Pim Koopman

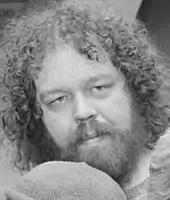
Koopman in 1984

Wilhelmus Frederikus "Pim" Koopman (11 March 1953 – 23 November 2009) was a Dutch musician best known as the drummer, percussionist and occasional lead singer of rock band Kayak.